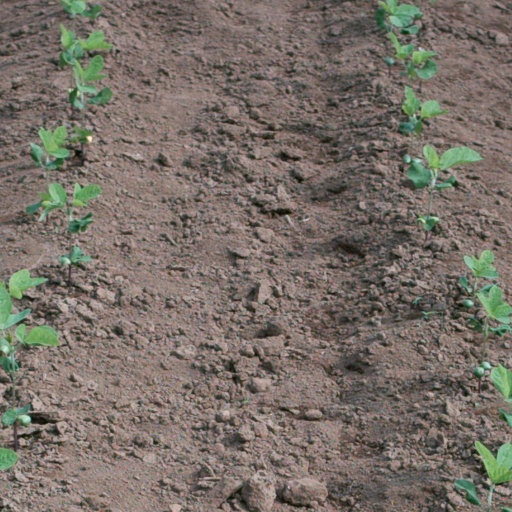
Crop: soybean